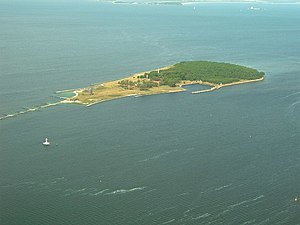
Ruden (ø)
"Ruden er en ø i Peenestroms munding som er en del Mecklenburg-Vorpommerns tilhørende Østersøkyst. Ruden befinder sig på den sydligste ende af dybet Greifswalder Boddenrandschwelle, resten af en randmorænes ryg. Gennem Boddenrandschwellen forløber sejlrenden Landdyb mod nord for øen og Østdyb syd for øen. Forvaltningsteknisk hører øen til kommunen Kröslin. Navnet „Ruden“ blev første gang nævnt på skrift i 1618. Øen har tidligere været beboet og er nu et naturreservat under den tyske naturbeskyttelsesforening ""Verein Jordsand"".